Steven Gerrard

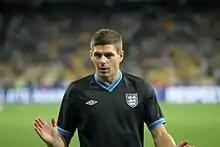
Gerrard warming up in a black England shirt

In October 2014, Gerrard ruled out retiring at the end of the 2014–15 season and said that he could join another club if he were not offered a new contract at Liverpool. On 1 January 2015, Gerrard announced that he would leave Liverpool at the end of the season. Gerrard said he would have signed a new contract had it been offered in the offseason, but said the club did not make an offer until November. By that time, Brendan Rodgers had spoken to him about managing his playing time and he had been left out of the starting line-up against Real Madrid in the Champions League, contributing to his decision to leave Liverpool. His goal against Basel in the final group stage game of the Champions League was Gerrard's 30th goal in the competition, a club record until it was surpassed by Mohamed Salah in 2021. On 5 January 2015, Gerrard scored two goals in his first game after announcing his departure in the FA Cup 3rd round tie in a 2–1 win at AFC Wimbledon. This followed another two-goal performance in the previous match against Leicester, the first time he scored two or more goals in consecutive games since July 2005. On 4 February 2015, he made his 700th appearance for Liverpool, in an FA Cup tie against Bolton.